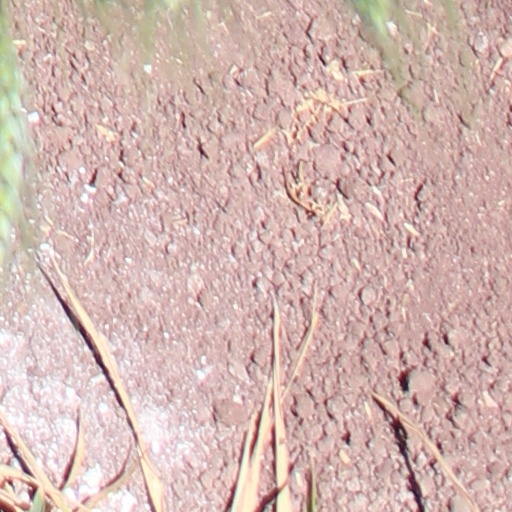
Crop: wheat